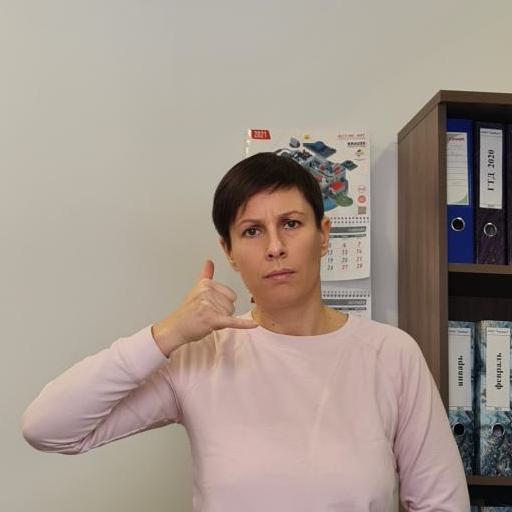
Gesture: call